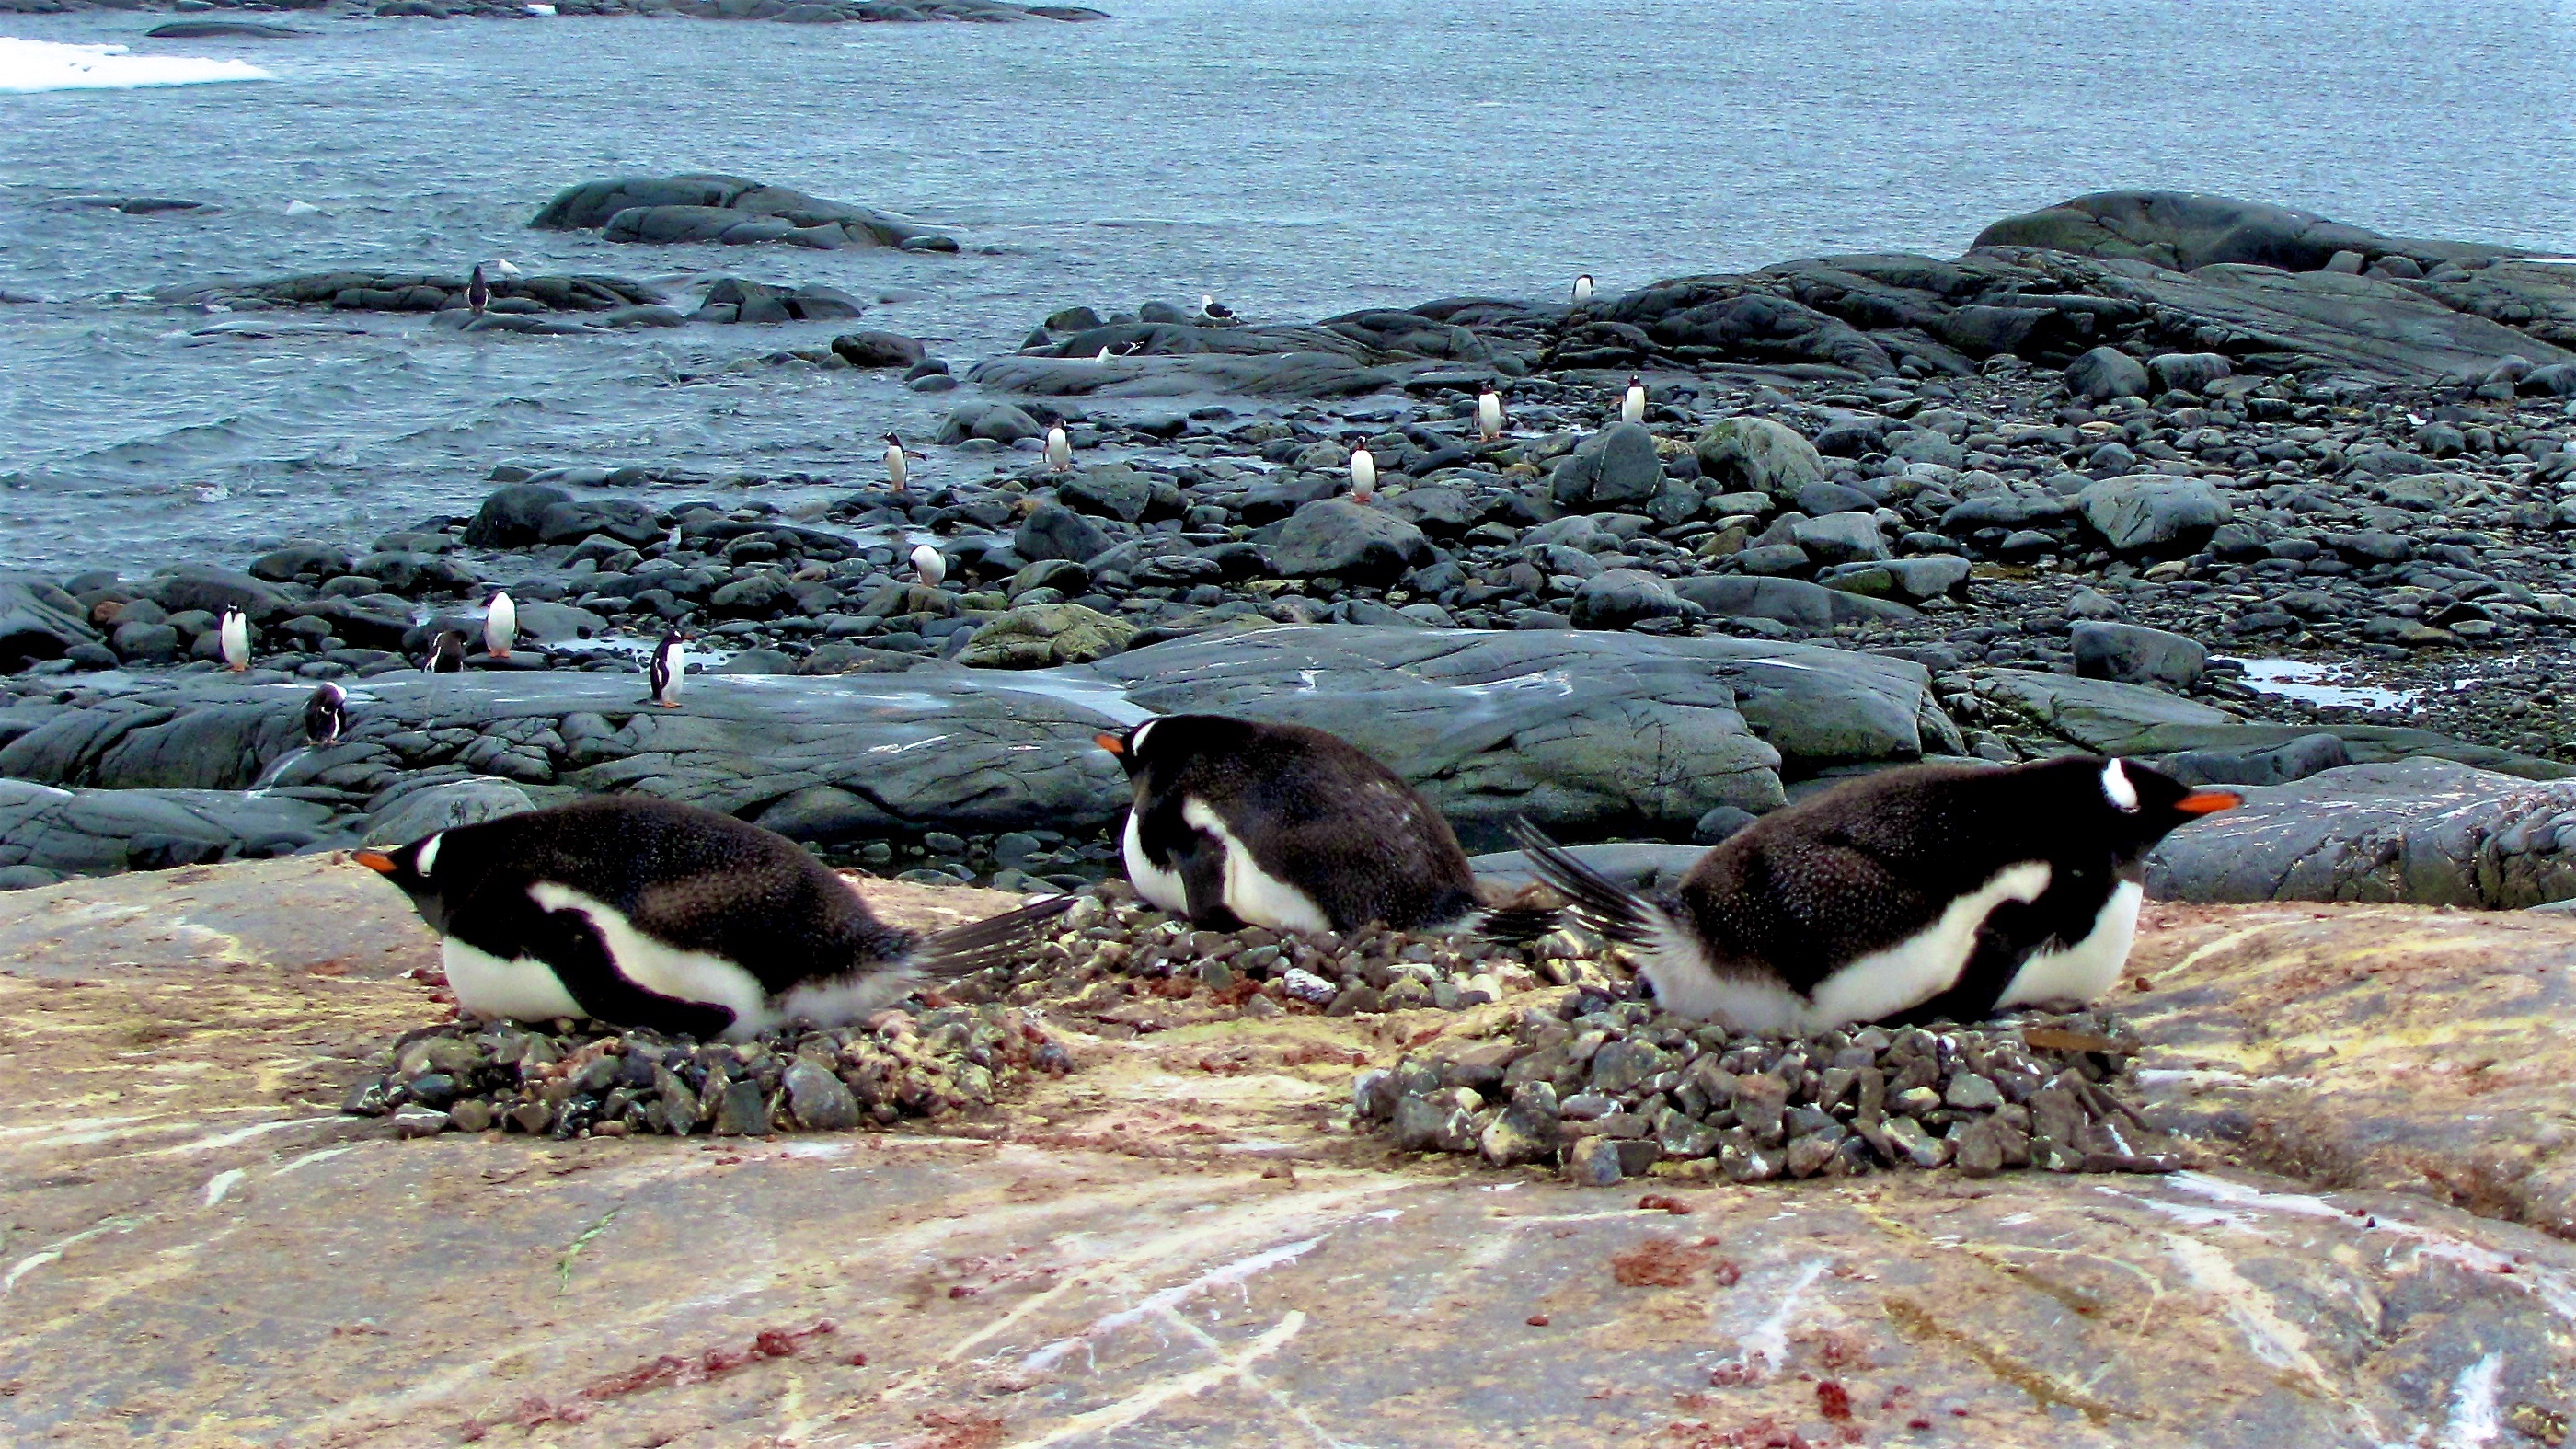
sea, bird, wildlife, fauna, penguin, vertebrate, flightless bird, perching bird